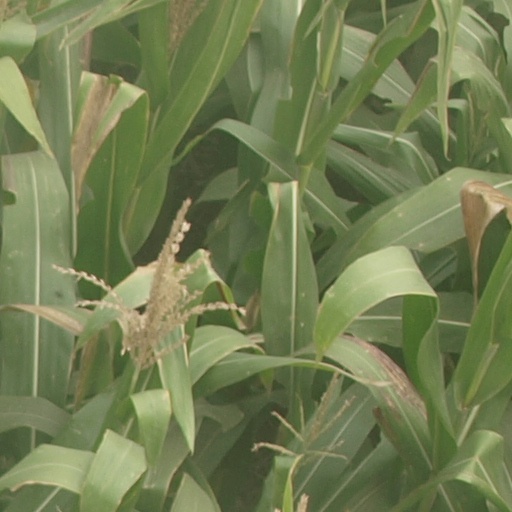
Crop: maize; corn